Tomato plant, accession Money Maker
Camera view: vertical (180 deg); turntable rotation: 270 degrees
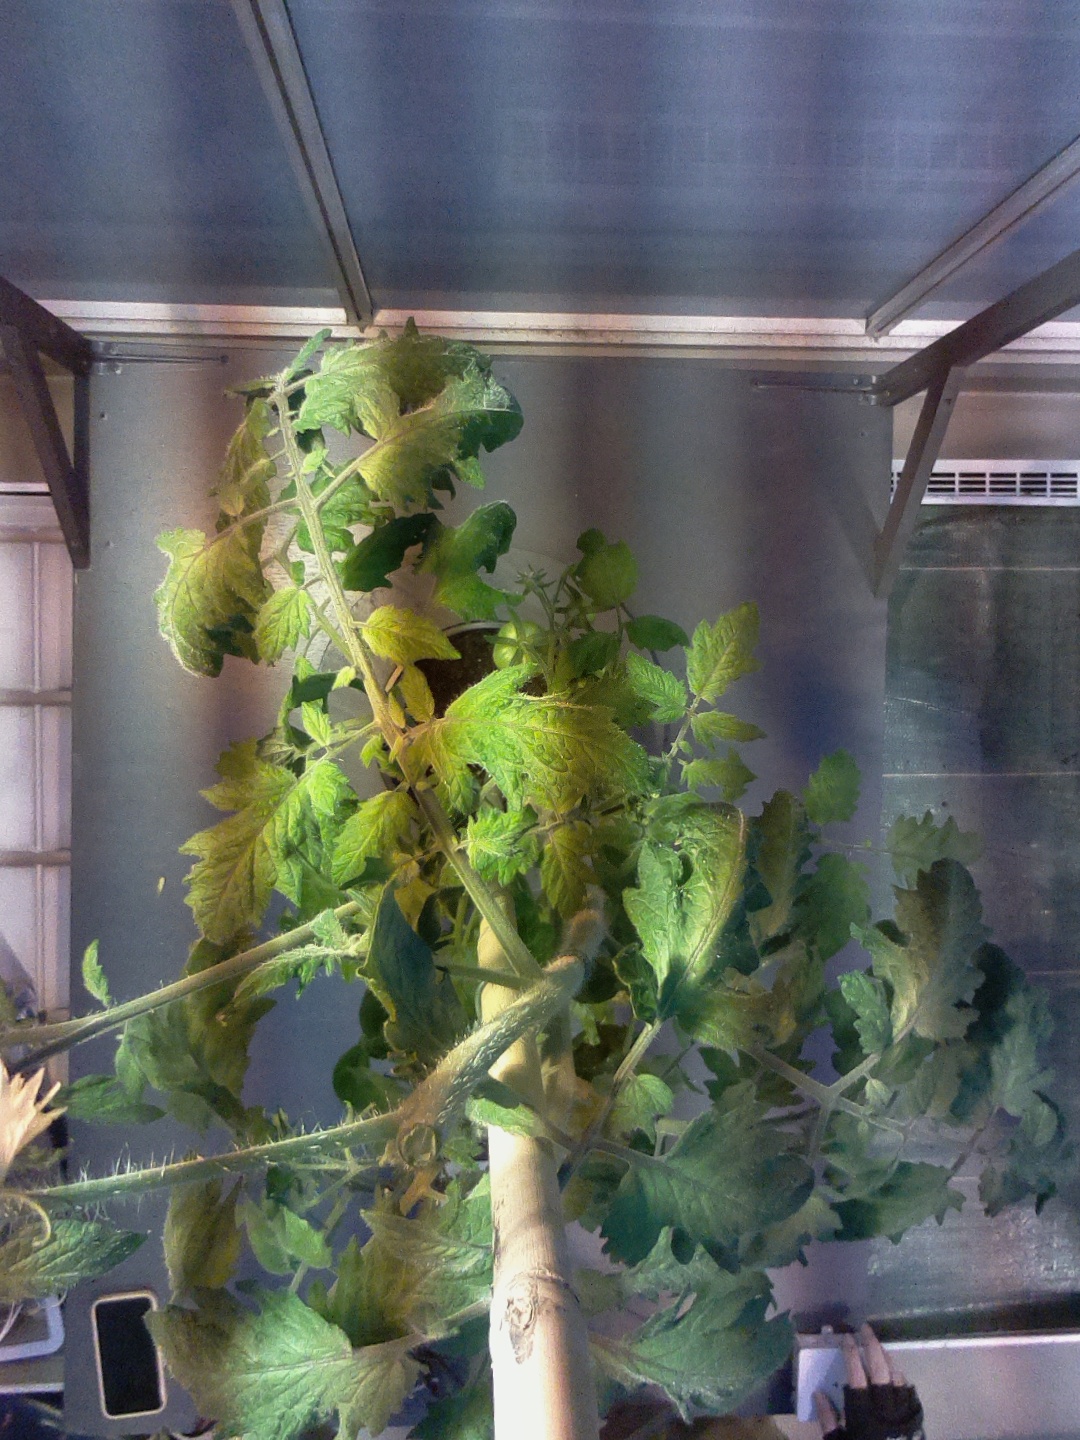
BBCH growth stage 75: 50%-60% of final fruit size